Bøler

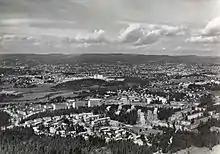
Aerial view, ca. 1985.

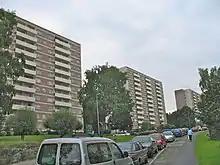
Tower blocks at Bøler. They won the Sundt Price for architecture in 1956–57.

Bøler is a south-eastern suburb of Oslo, Norway. It is one of the more picturesque areas of Oslo. Østmarka forest and lake Nøklevann are in its immediate vicinity. Infrastructure-wise, it has a shopping center , two elementary schools, a public bath, a library, a church and a stop on the Østensjøbanen metro line.